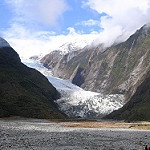
Label: glacier